Pankration

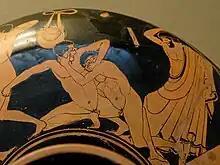
Pankration scene: the pankriatiast on the right tries to gouge his opponent's eye; the umpire is about to strike him for this foul. Detail from an Ancient Greek Attic red-figure kylix, 490–480 BC, from Vulci. British Museum, London.

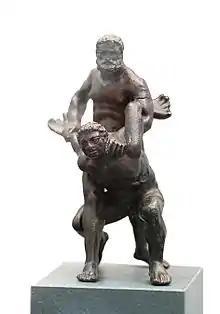
Pankratiasts fighting. Greek bronze, 2nd century BC. Staatliche Antikensammlungen, Munich.

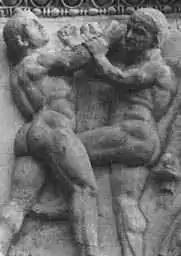
Pankratiasts portrayed on a Roman relief. 2nd or 3rd century AD.

The athletes engaged in a pankration competition – i.e., the pankratiasts (sg. , pl. – employed a variety of techniques in order to strike their opponent as well as take him to the ground in order to use a submission technique. When the pankratiasts fought standing, the combat was called ' ("upper Pankration"); and when they took the fight to the ground, that stage of pankration competition was called ' ("lower Pankration").